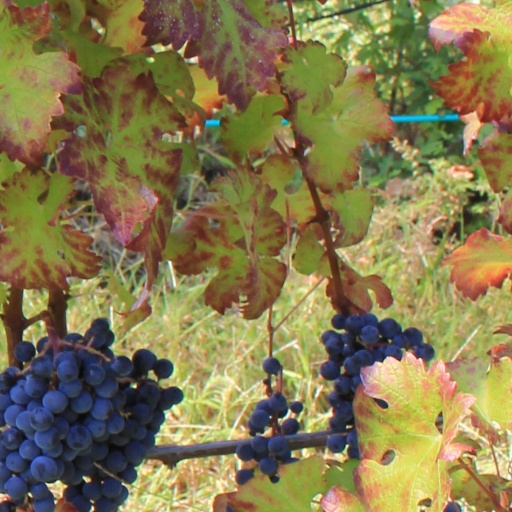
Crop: grape